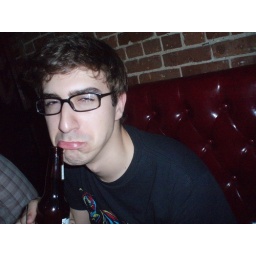
the prettiest boy in the bar